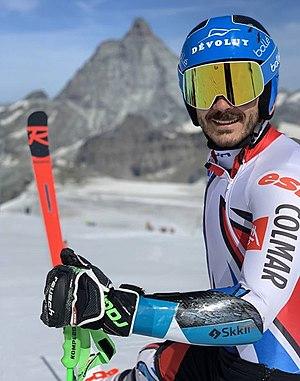
Cyprien Sarrazin devant le Cervin
Cyprien Sarrazin, né le 13 octobre 1994 à Gap, est un skieur alpin français, membre de l'équipe de France